1996 Food City 500

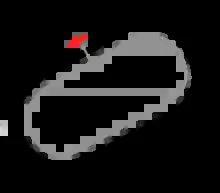
The layout of Bristol Motor Speedway, the venue where the race was held.

The Bristol Motor Speedway, formerly known as Bristol International Raceway and Bristol Raceway, is a NASCAR short track venue located in Bristol, Tennessee. Constructed in 1960, it held its first NASCAR race on July 30, 1961. Despite its short length, Bristol is among the most popular tracks on the NASCAR schedule because of its distinct features, which include extraordinarily steep banking, an all concrete surface, two pit roads, and stadium-like seating. It has also been named one of the loudest NASCAR tracks.